Hong Kong Liaison Office

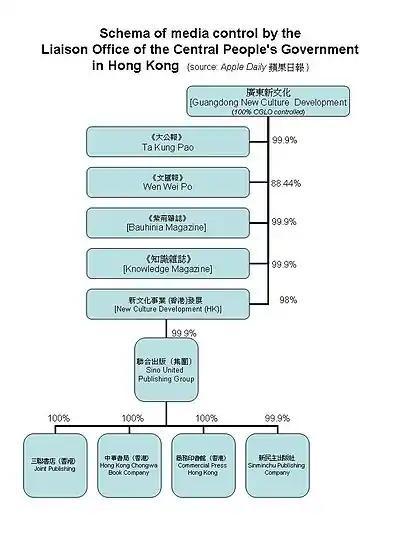
Schema of media control by the Liaison Office of the Central People's Government in Hong Kong

The Liaison Office also supervises the mainland's enterprises, including owning three pro-Beijing newspapers in Hong Kong "Ta Kung Pao" in Wan Chai, "Wen Wei Po" in Aberdeen, and "Commercial Daily" in Kowloon, through a subsidiary company called Guangdong New Culture Development.